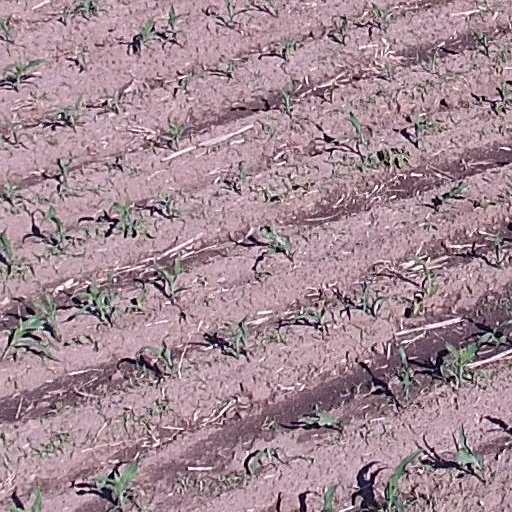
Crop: maize; corn